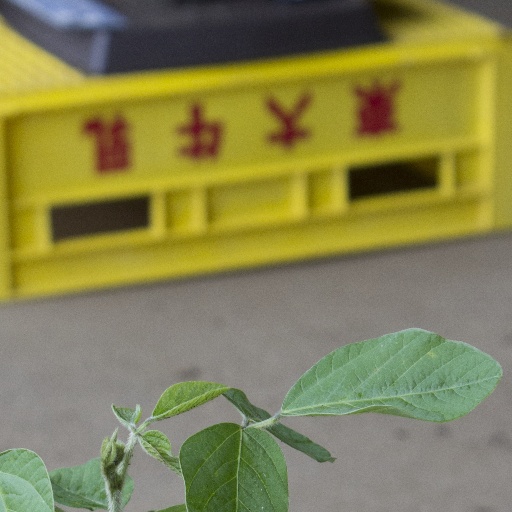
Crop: soybean